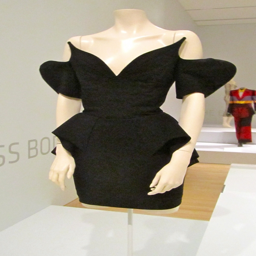
an evening dress by author .